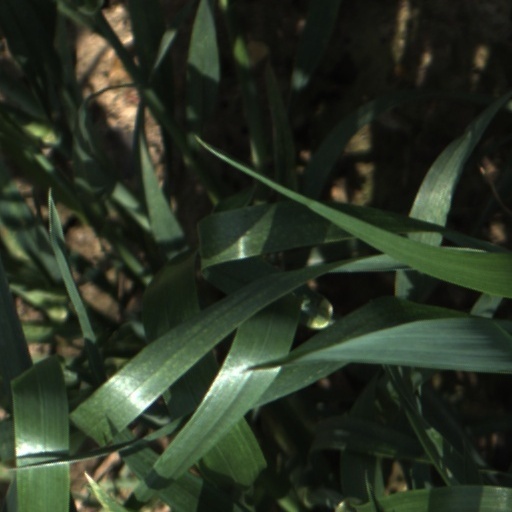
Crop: wheat